Skyzoo

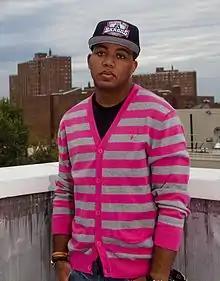
Skyzoo in 2011

Gregory Skyler Taylor (born December 24, 1980), known professionally as Skyzoo, is an American Director rapper and songwriter. He has released a number of notable solo and collaborative albums, including "" with 9th Wonder in 2006, "The Salvation" in 2009, "A Dream Deferred" in 2012, "Music For My Friends" in 2015, and his most recent solo album "All the Brilliant Things". Skyzoo has also released a plethora of non-commercial mixtapes including "Corner Store Classic" and "The Great Debater" throughout his career, and has worked with artists such as Jill Scott, Wale, Lloyd Banks, Tyrese, Dr. Dre, Raheem Devaughn, Black Thought, Jadakiss, Talib Kweli, Spike Lee, John Legend, and others. Skyzoo has headlined or co-headlined often-yearly tours throughout Europe, the United Kingdom, Africa, Australia, and Asia, and he owns and operates the independent record label First Generation Rich.